Kazakh Steppe

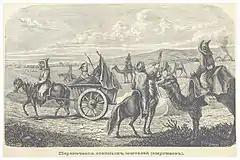
Kazakh nomads

The western part of the Kazakh Steppe is very sparsely populated, with between two and three people per . As one heads east across the plains, the population density increases to between four and seven people per . Kazakh people make up the majority of the people living in the area. Russia leases approximately in the southern region of the steppe for the world's oldest space launch facility, Baikonur Cosmodrome.